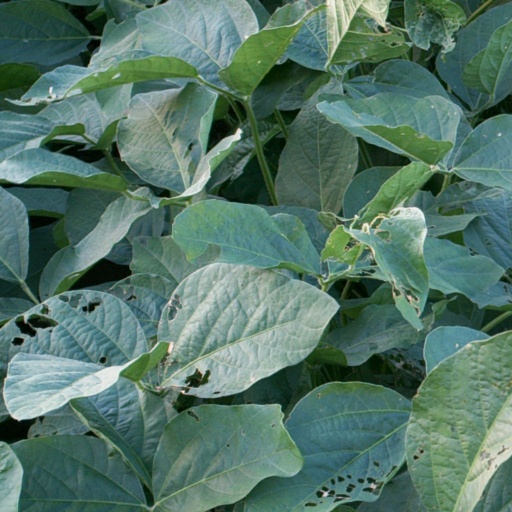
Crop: soybean